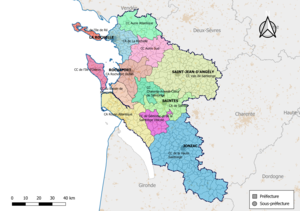
Carte des intercommunalités du département de la Charente-Maritime, France. Composition au 1er janvier 2019
Le département de la Charente-Maritime compte 4 communautés d'agglomération et 9 communautés de communes regroupant les 463 communes du département au 1ᵉʳ janvier 2020.